James J. Bremner

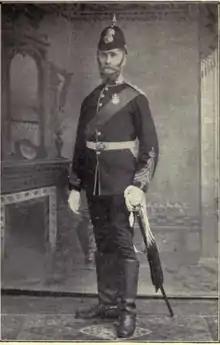
Lieutenant-Colonel James J. Bremner

James J. Bremner (b. 1832) was a prominent military figure in Nova Scotia. He was active in repelling the Fenian Raids (1866–1871). He later led Halifax Provisional Battalion to the North-West Rebellion (1886). He was also a member of the North British Society. Sir Sandford Fleming served under him as a private.